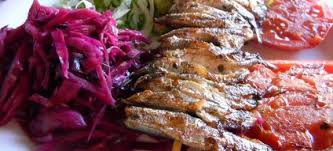
Yemek: hamsi